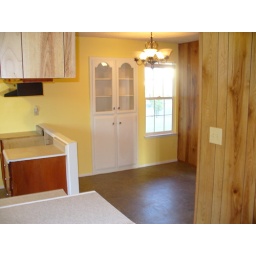
Large eating area off kitchen with built in cabinet